Bob Taft

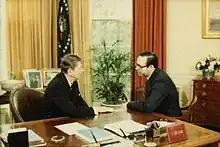
Taft with President Ronald Reagan, 1984

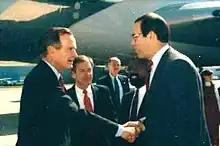
Taft greets President George H. W. Bush, 1990

Taft was elected as a Republican to the Ohio House of Representatives and served in the Ohio House of Representatives from 1977 to 1981, and then was Hamilton County commissioner from 1981 to 1990. He ran for Lieutenant Governor of Ohio on the ticket with Jim Rhodes in 1986, but was unsuccessful. In 1990, he was elected Ohio Secretary of State, defeating incumbent Democrat Sherrod Brown. He was re-elected in 1994, defeating Democratic candidate Dan Brady.